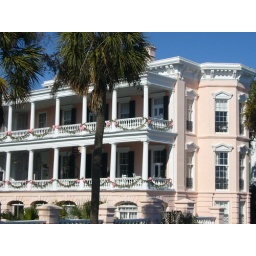
A pink house on the rainbow road in Charleston, South Carolina.